List of The Lone Ranger episodes

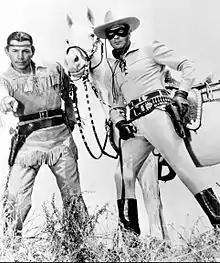
Jay Silverheels, Clayton Moore and Silver from "The Lone Ranger".(1960)

The Lone Ranger is an American Western television series that originally aired on the ABC network. The series starred Clayton Moore and Jay Silverheels as the Lone Ranger and Tonto, except for season three when John Hart played the role of the Lone Ranger. The first two seasons aired for 78 consecutive weeks without a rerun, but some subsequent years were made up entirely of reruns. It premiered on September 15, 1949, and ended on June 6, 1957, with a total of 221 episodes over the course of 5 seasons.